Governor of Artvin

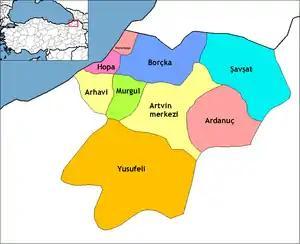
Map of the Province of Artvin, showing the provincial districts.

The Governor of Artvin (Turkish: "Artvin Valiliği") is the bureaucratic state official responsible for both national government and state affairs in the Province of Artvin. Similar to the Governors of the 80 other Provinces of Turkey, the Governor of Artvin is appointed by the Government of Turkey and is responsible for the implementation of government legislation within Artvin. The Governor is also the most senior commander of both the Artvin provincial police force and the Artvin Gendarmerie.